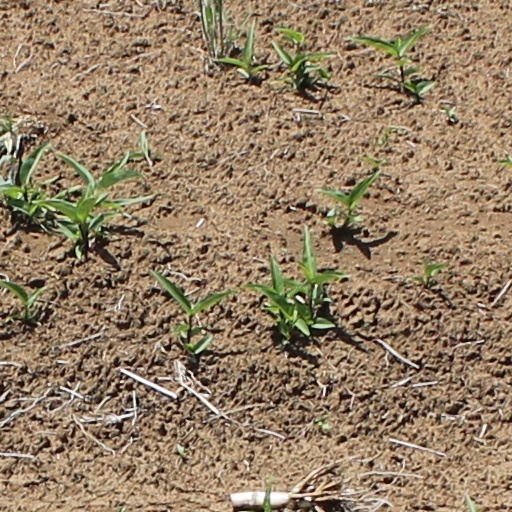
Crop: wheat